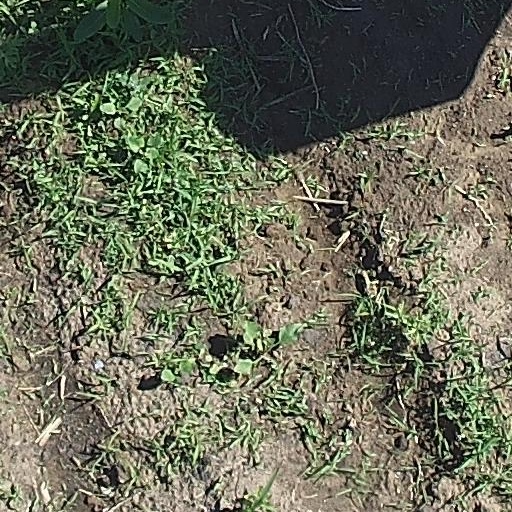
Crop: maize; corn